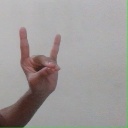
अक्षर: श